Joyce Wellman

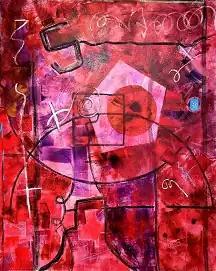
"The Big 5" (2005), The Phillips Collection

In the following decade, Wellman was frequently featured in solo and group exhibitions and earned her master's in fine arts at the Maryland Institute College of Art. Places where her exhibitions took place include the Arlington Arts Center, the Anacostia Community Museum, the Howard University Gallery of Art, the Maryland Art Place, and the Rockville Arts Place, where her work was shown alongside photographer Linda Day Clark and Michael B. Platt. In 1992, she became the director of a UDC arts program when not working in her studio, where she was visited by Sam Gilliam and other artists.